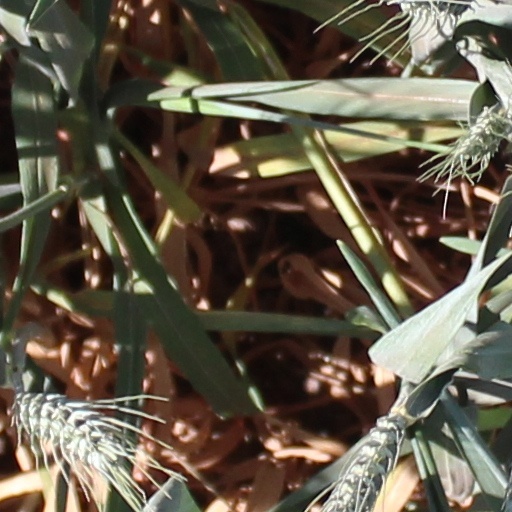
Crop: wheat